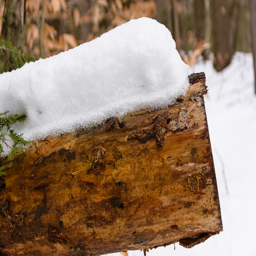
color photo of snow atop a fallen tree trunk